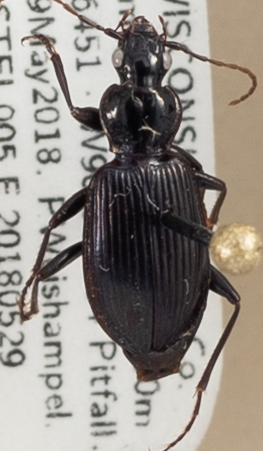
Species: Platynus decentis
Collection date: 2018-05-29
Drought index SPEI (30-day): -1.77
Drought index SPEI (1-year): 0.044
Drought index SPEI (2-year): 1.77